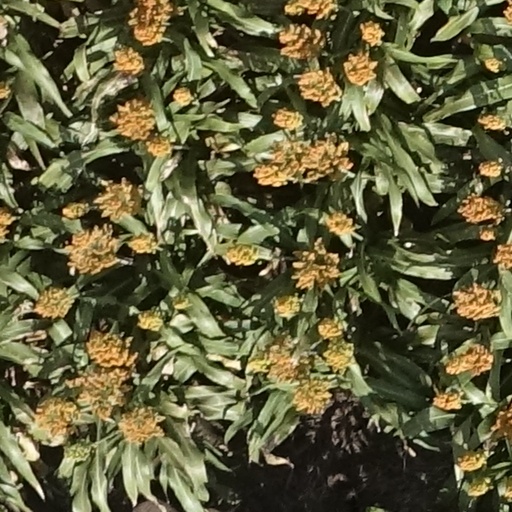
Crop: sorghum